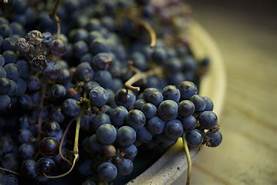
Label: Grapes